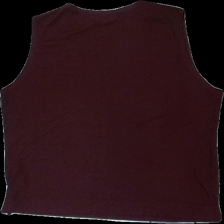
View: back
Type: Tank top
Category: Ladies
Brand: Not in the list
Brand text on label: Design of Clothes
Colors: Red
Material: 100%  viscose
Cut: C-collar
Size: XL
Season: All
Stains: Major
Price range: <50
Recommended usage: Export